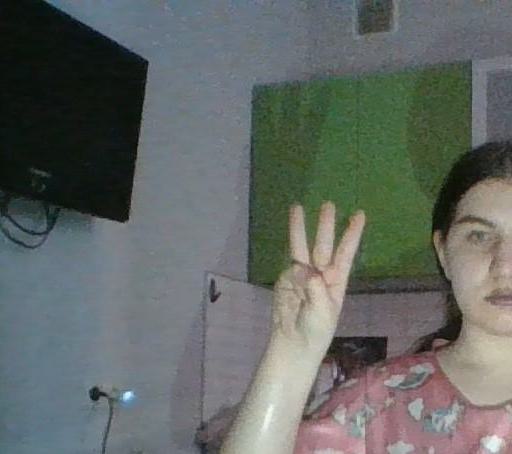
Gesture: three